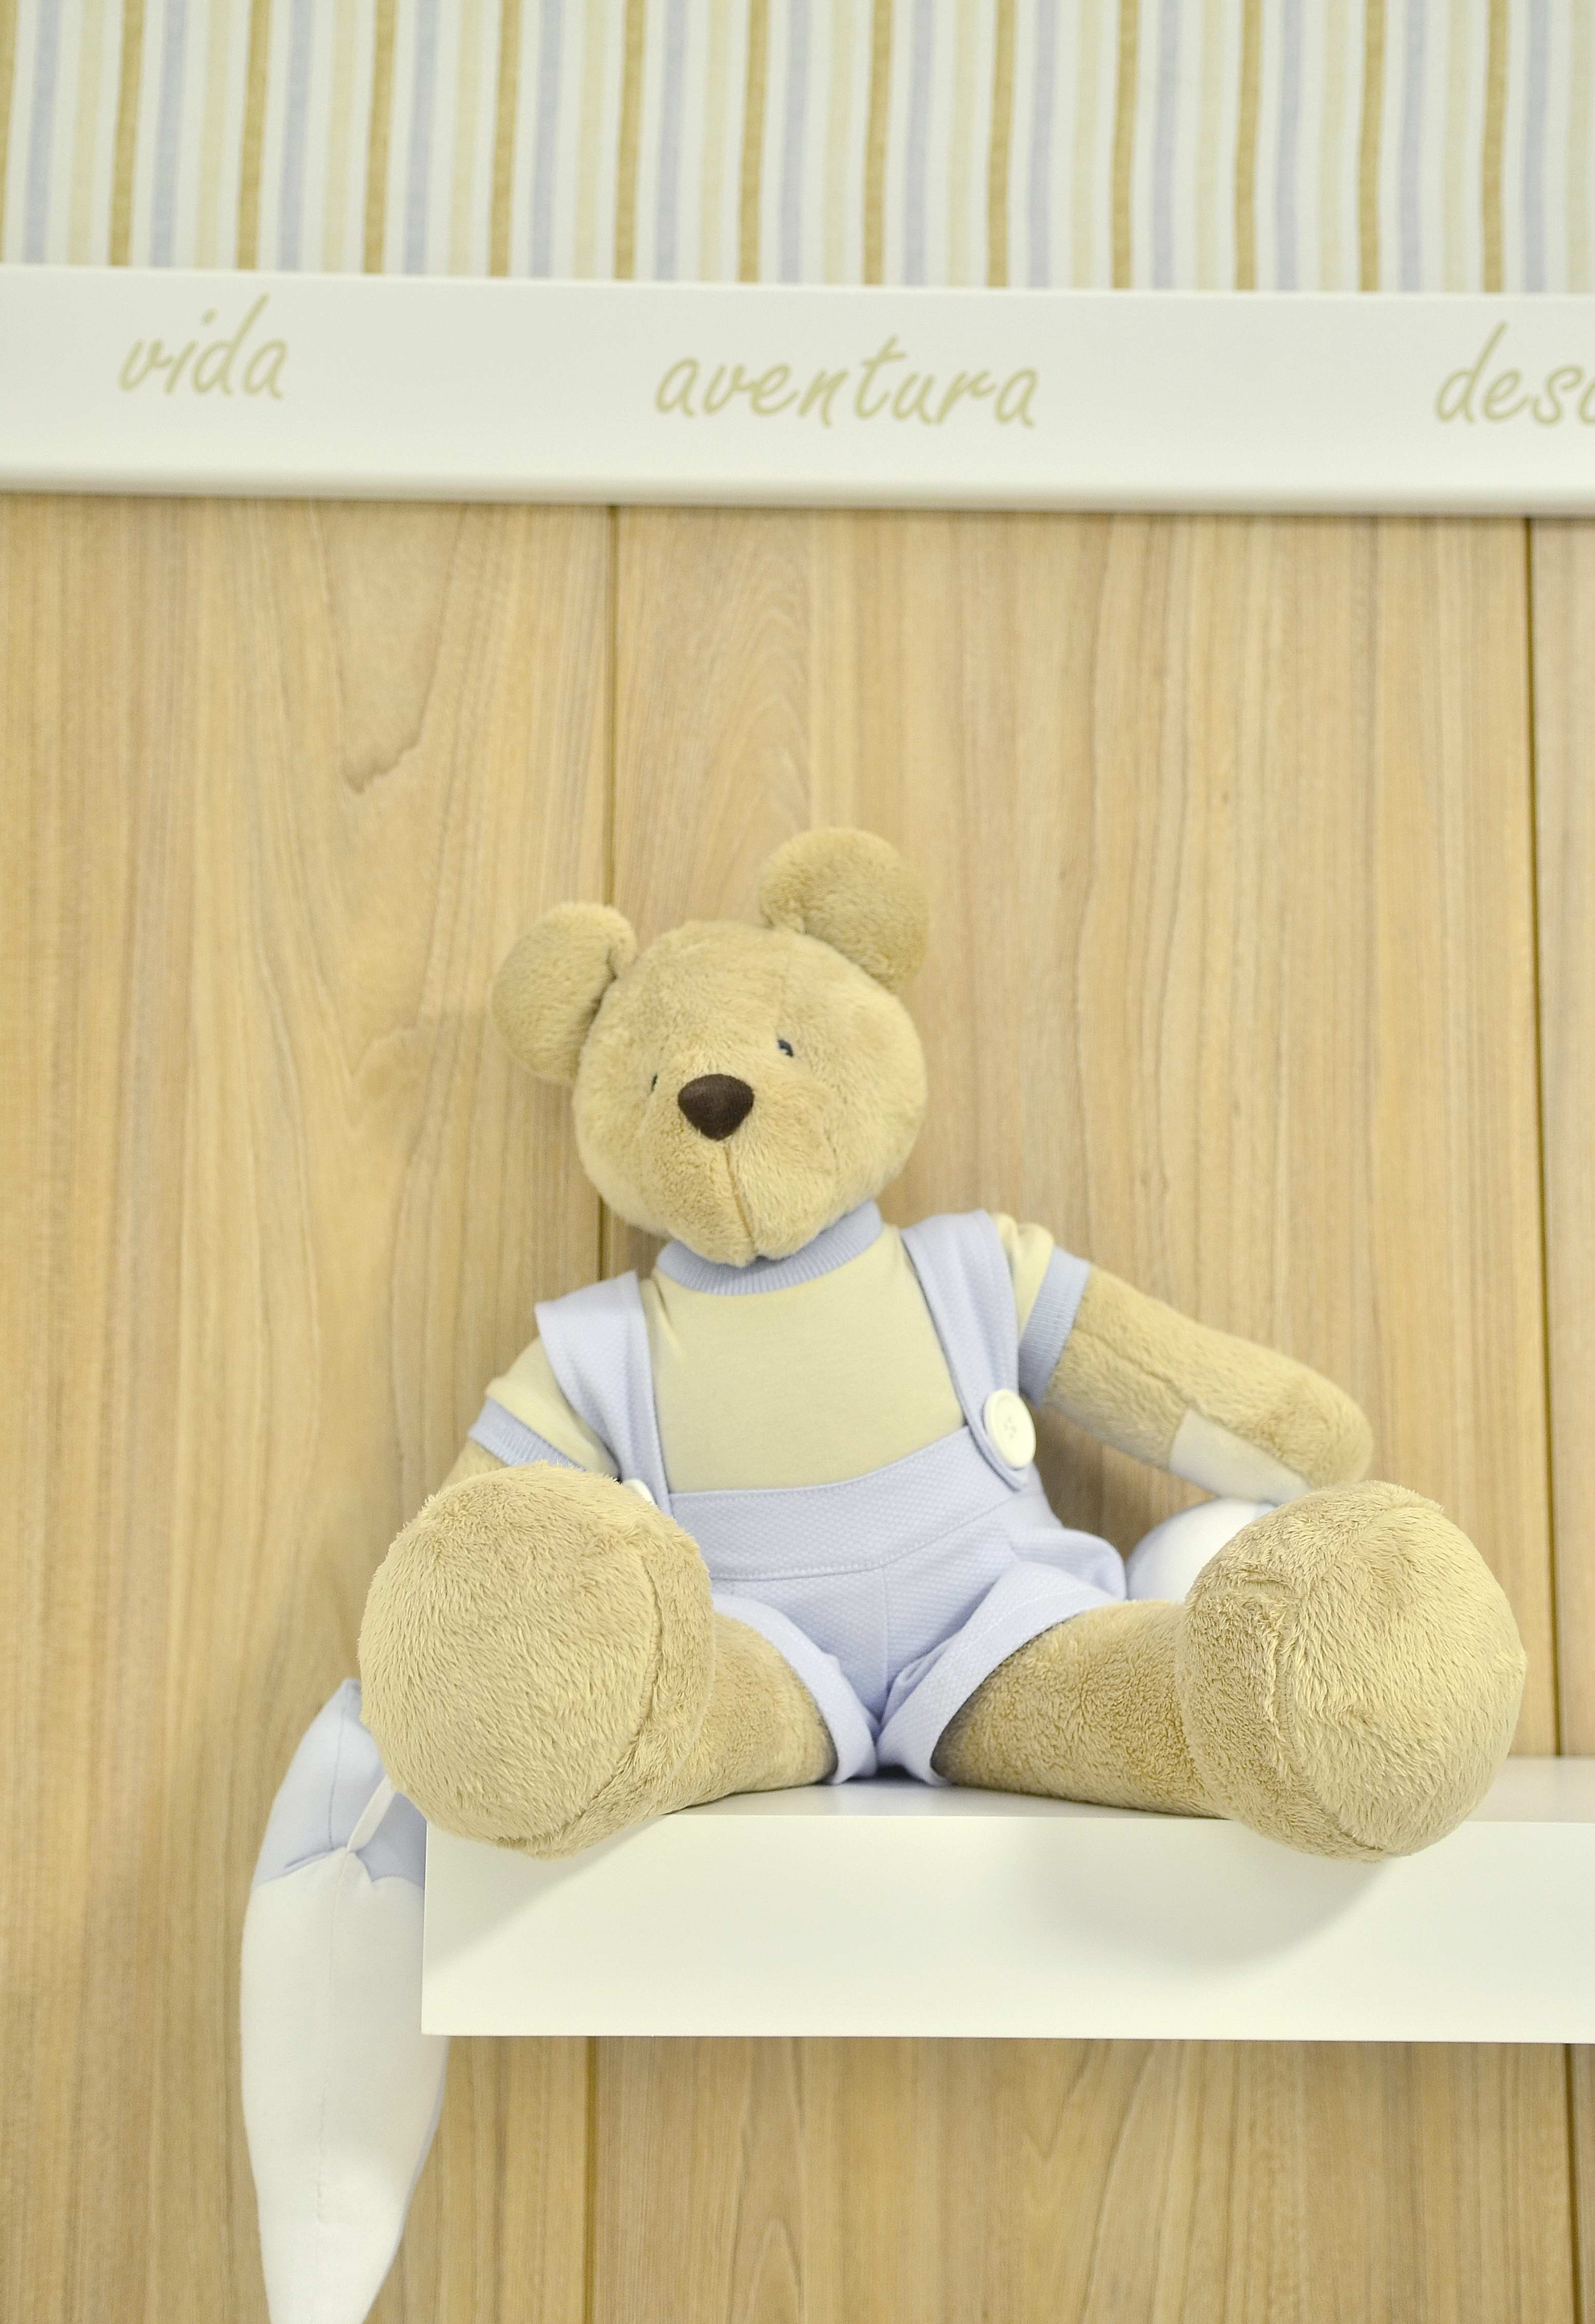
bear, decoration, furniture, toy, material, teddy bear, product, textile, plush, stuffed toy